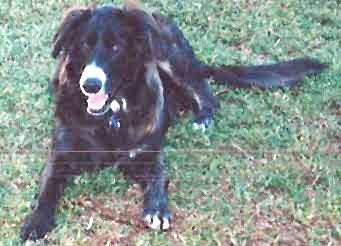
Label: dog